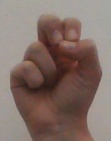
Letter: gaaf